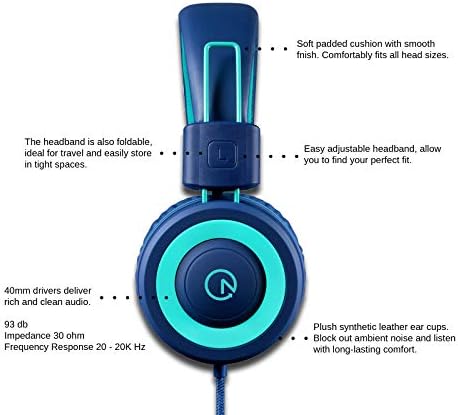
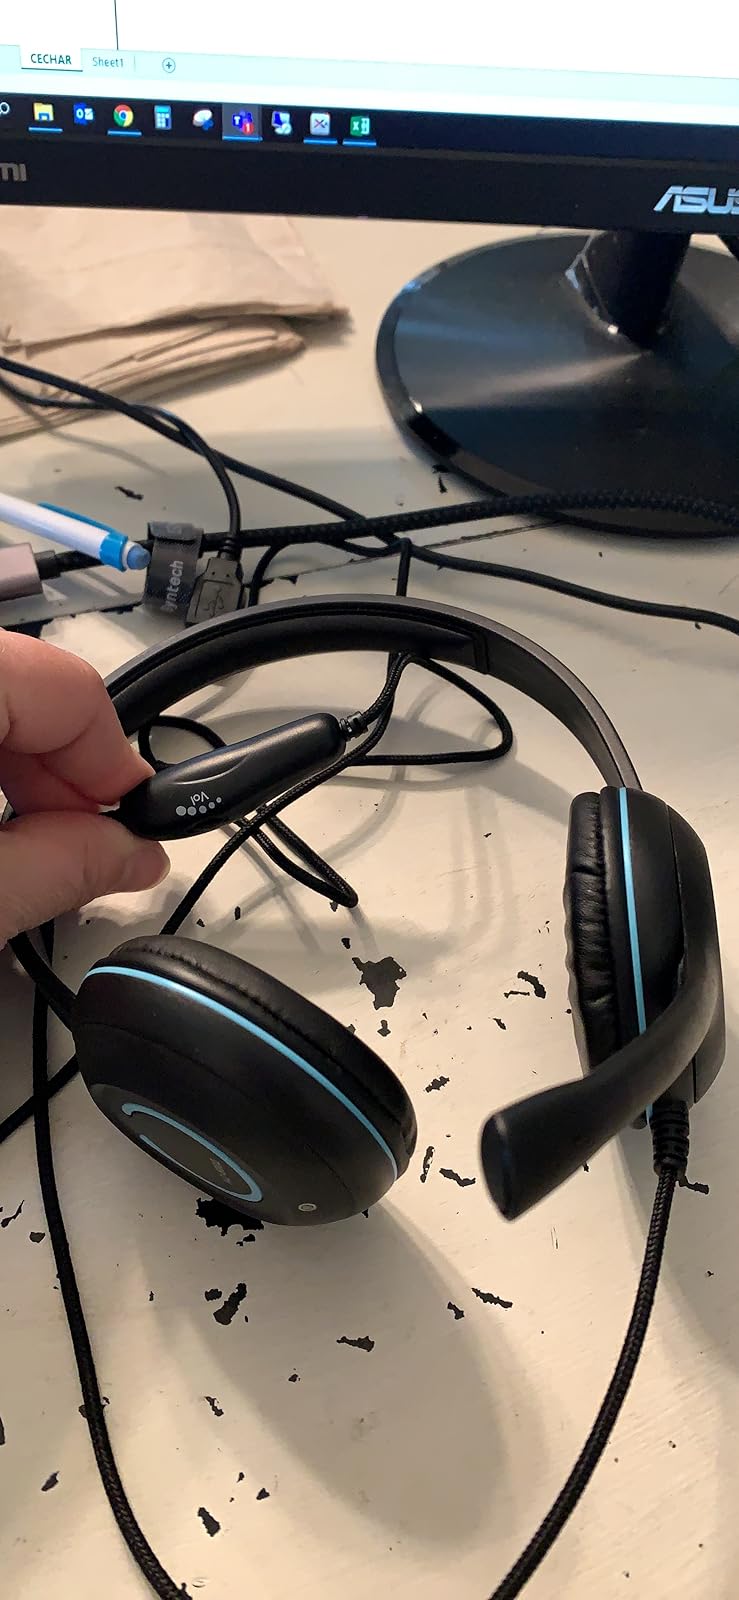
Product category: headphones
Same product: no